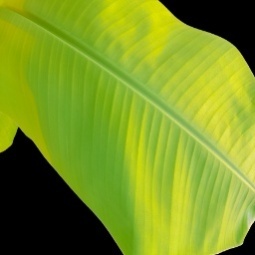
Label: Sulphur